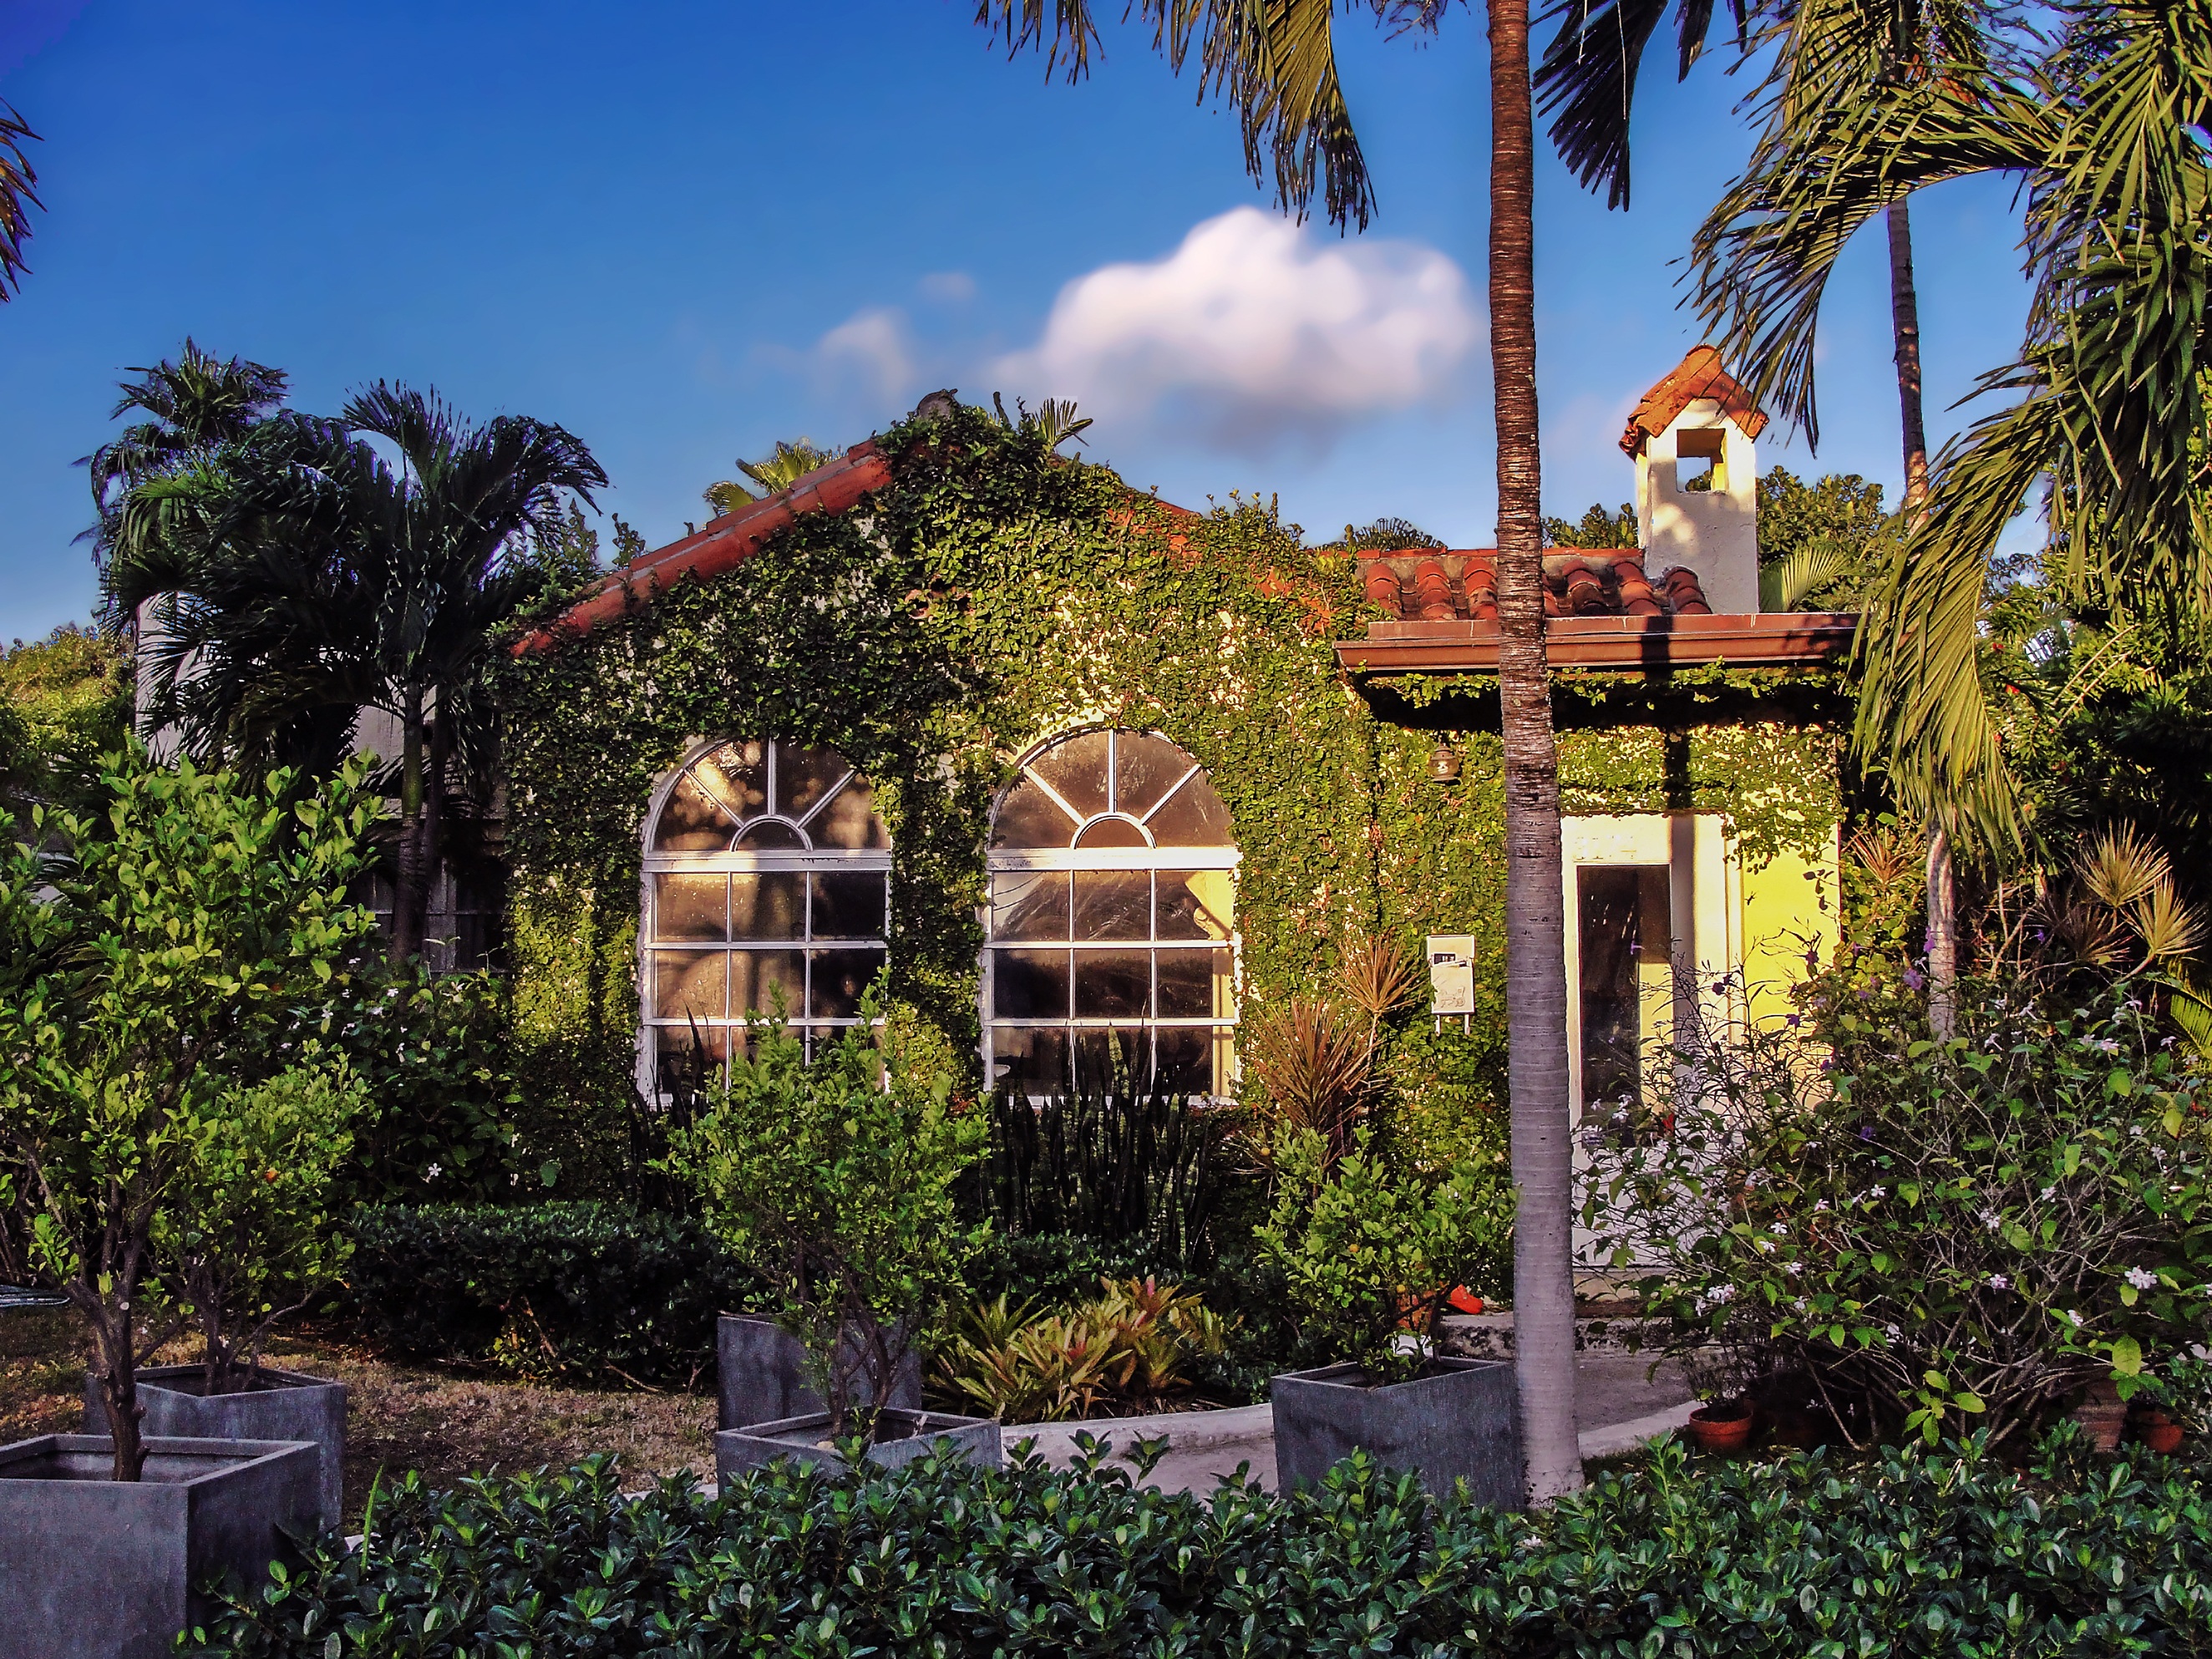
villa, mansion, house, flower, home, tropical, cottage, backyard, property, garden, plants, housing, resort, estate, hacienda, real estate, ecological, residential area